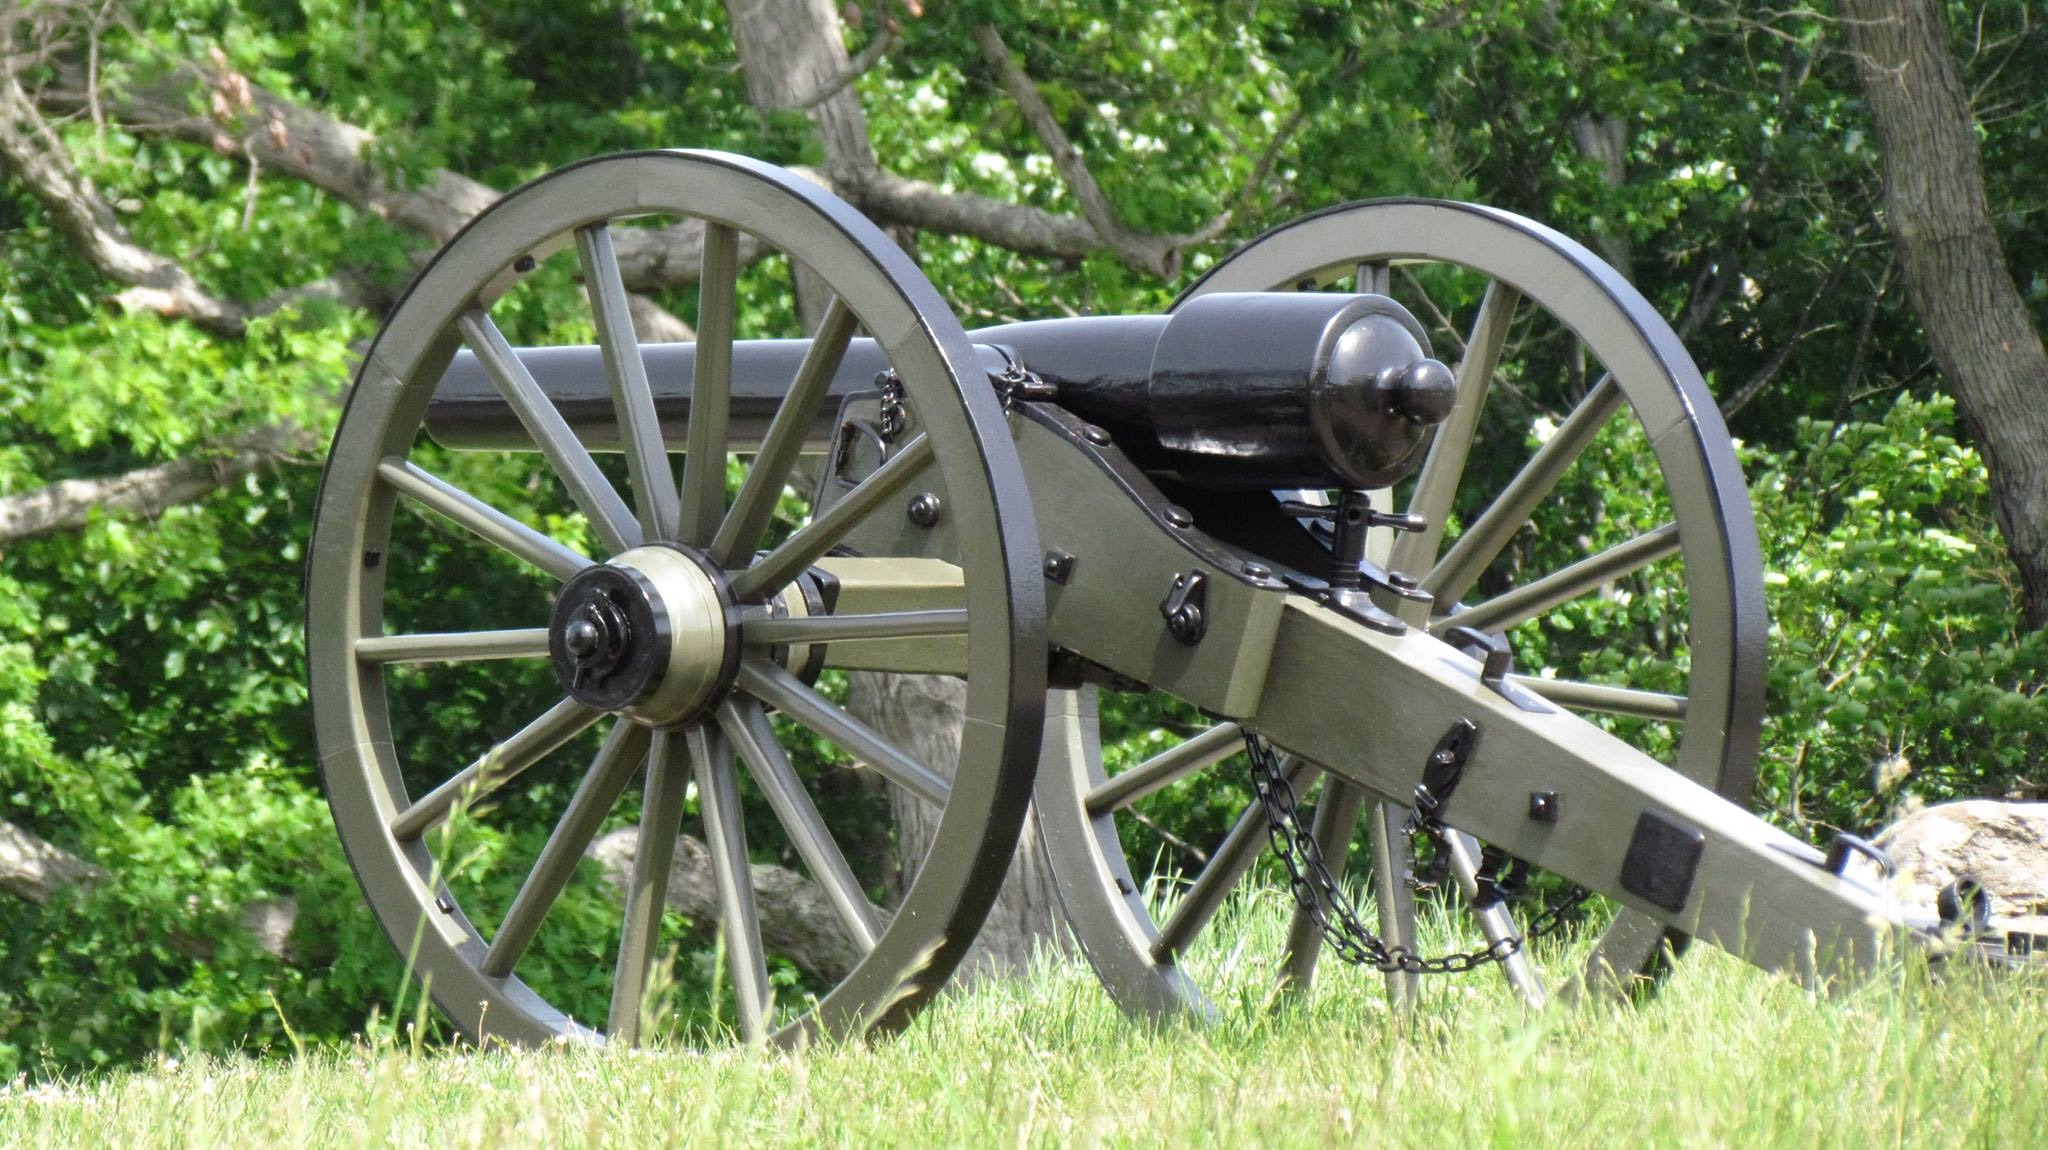
wheel, vehicle, weapon, steam engine, cannon